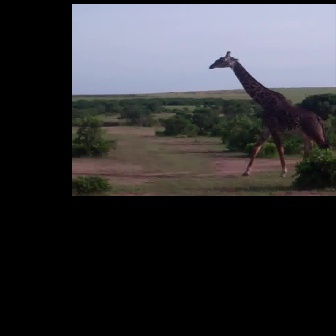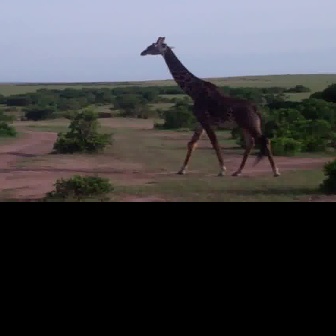
  Please identify the target specified by the bounding box [208,51,334,177] in the first image and locate it in the second image. Return the coordinates in [x_min,y_min,x_max,y_max] format.
Answer: [139,36,280,176]